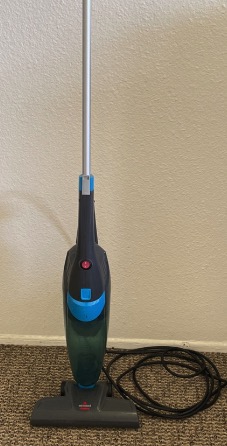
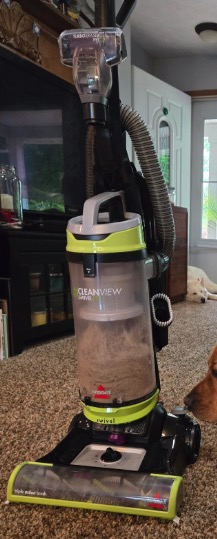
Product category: items_vacuum
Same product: no